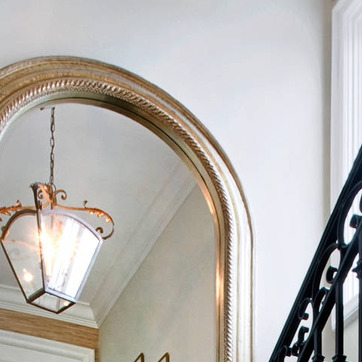
Material: mirror